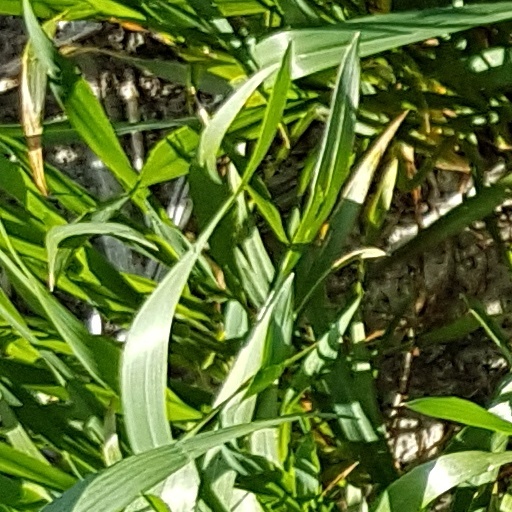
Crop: wheat